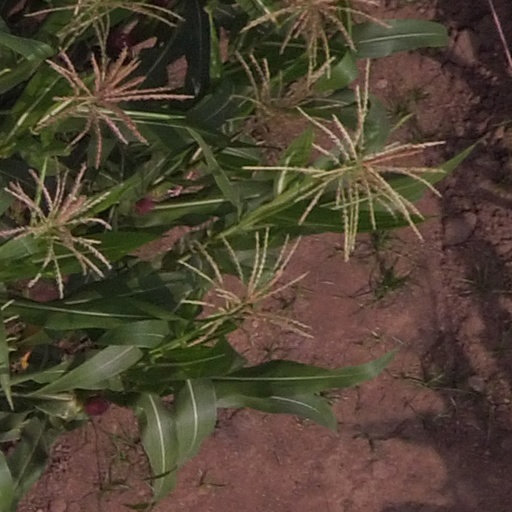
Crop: maize; corn